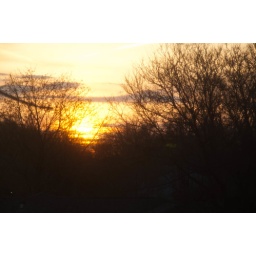
Taken from my bathroom window around 6:30 a.m.